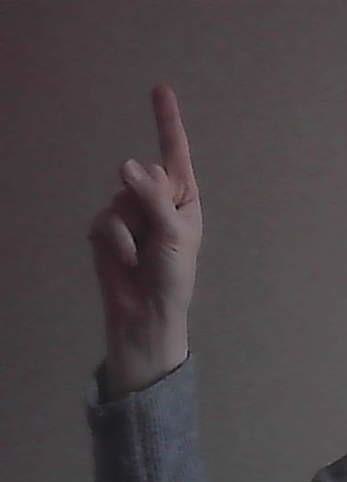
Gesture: one